Circus Joseph Ashton

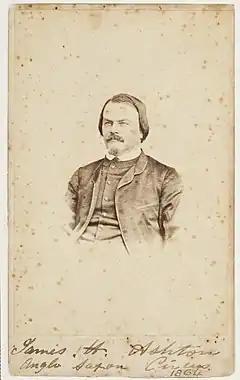
Founder of Ashton's Circus, James Henry Ashton, in 1864.

Circus Joseph Ashton, formerly trading as Ashton's Circus, is the longest-surviving circus in Australia, pre-dating most others in the English-speaking world.